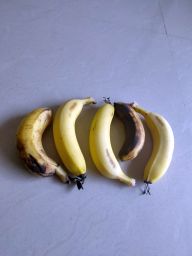
Fruit: Banana
Quality: Mixed